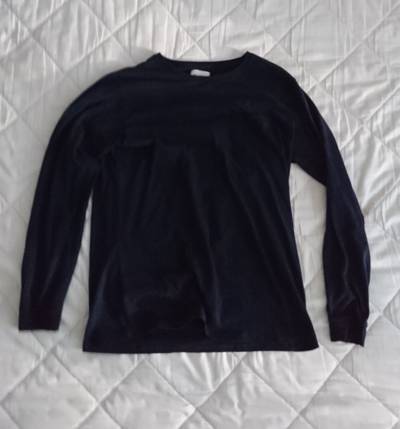
Waste category: clothes